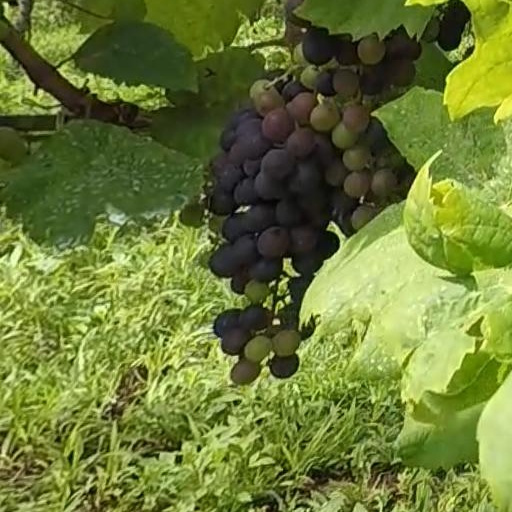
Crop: grape